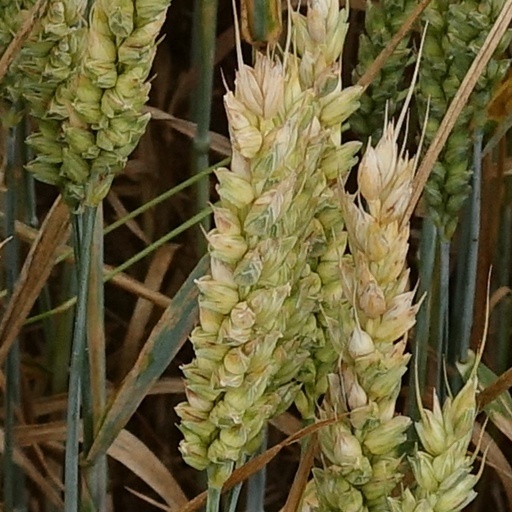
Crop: wheat